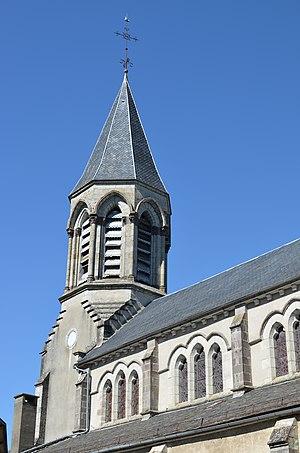
Clocher de l'église Saint-Nazaire à Condat dans le département du Cantal.
Condat est une commune française située dans le département du Cantal, en région Auvergne-Rhône-Alpes. Le nom populaire est Condat-en-Féniers.